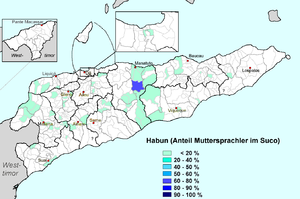
Depuis son indépendance en 2002, le Timor oriental possède deux langues officielles : le tétoum et le portugais. Il fait partie de la Communauté des pays de langue portugaise.